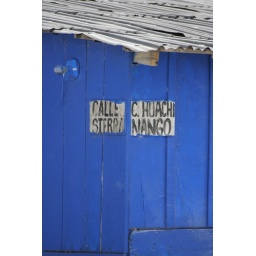
in Majahual not only the sky is blue